Armenian mouflon

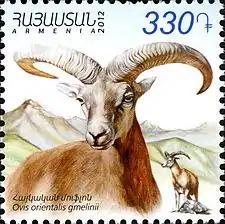
"O. o. gmelini" on a 2012 Armenian stamp

The Armenian mouflon lives mostly in open rough terrain at medium or high altitudes, where they inhabit rocky hill country, lowland and highland steppes, rocky semideserts and, grass-covered slopes in the southern Caucasus region. They spend the summer at the highest elevations, right below the permanent snow. In winter, they move lower and may come into the valleys. They live in small or large herds (up to several dozen sheep). In the summer, the older males live singly or in separate groups. They may live up to 18 years.